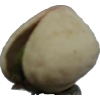
Label: pistachio